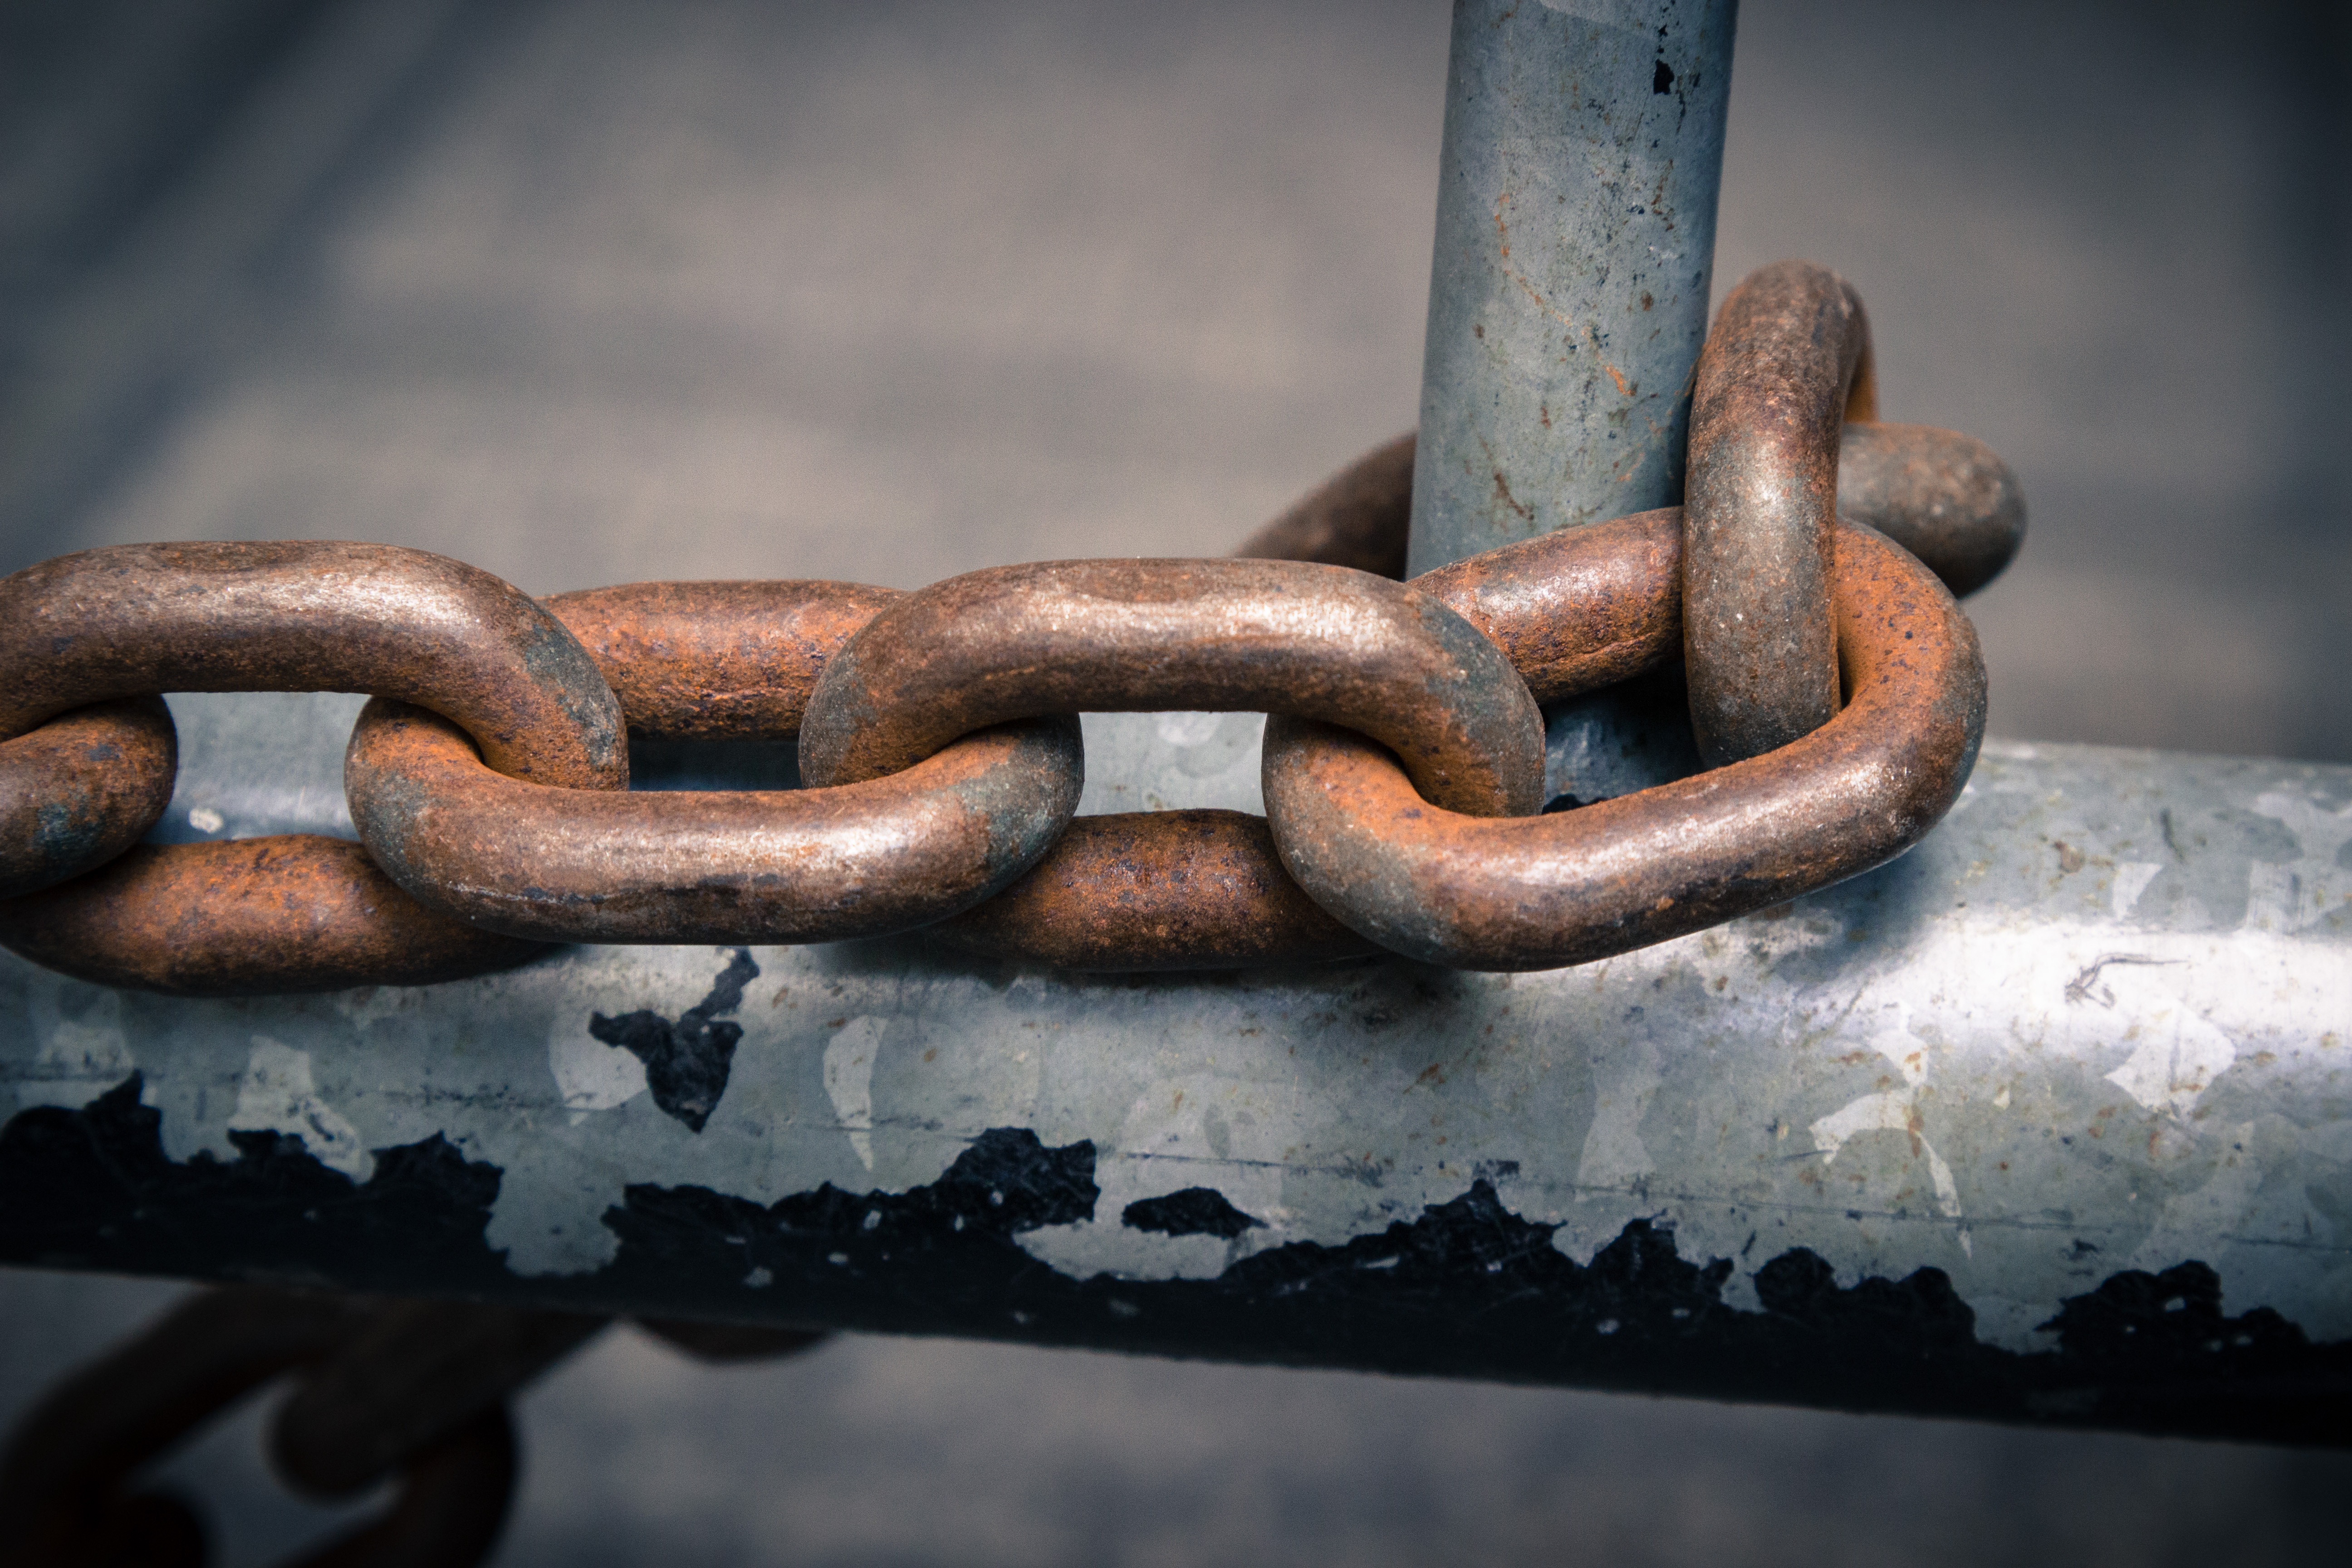
hand, wood, chain, number, old, steel, rust, metal, together, material, close up, sculpture, art, iron, chained, carving, hard, connection, connected, macro photography, links of the chain